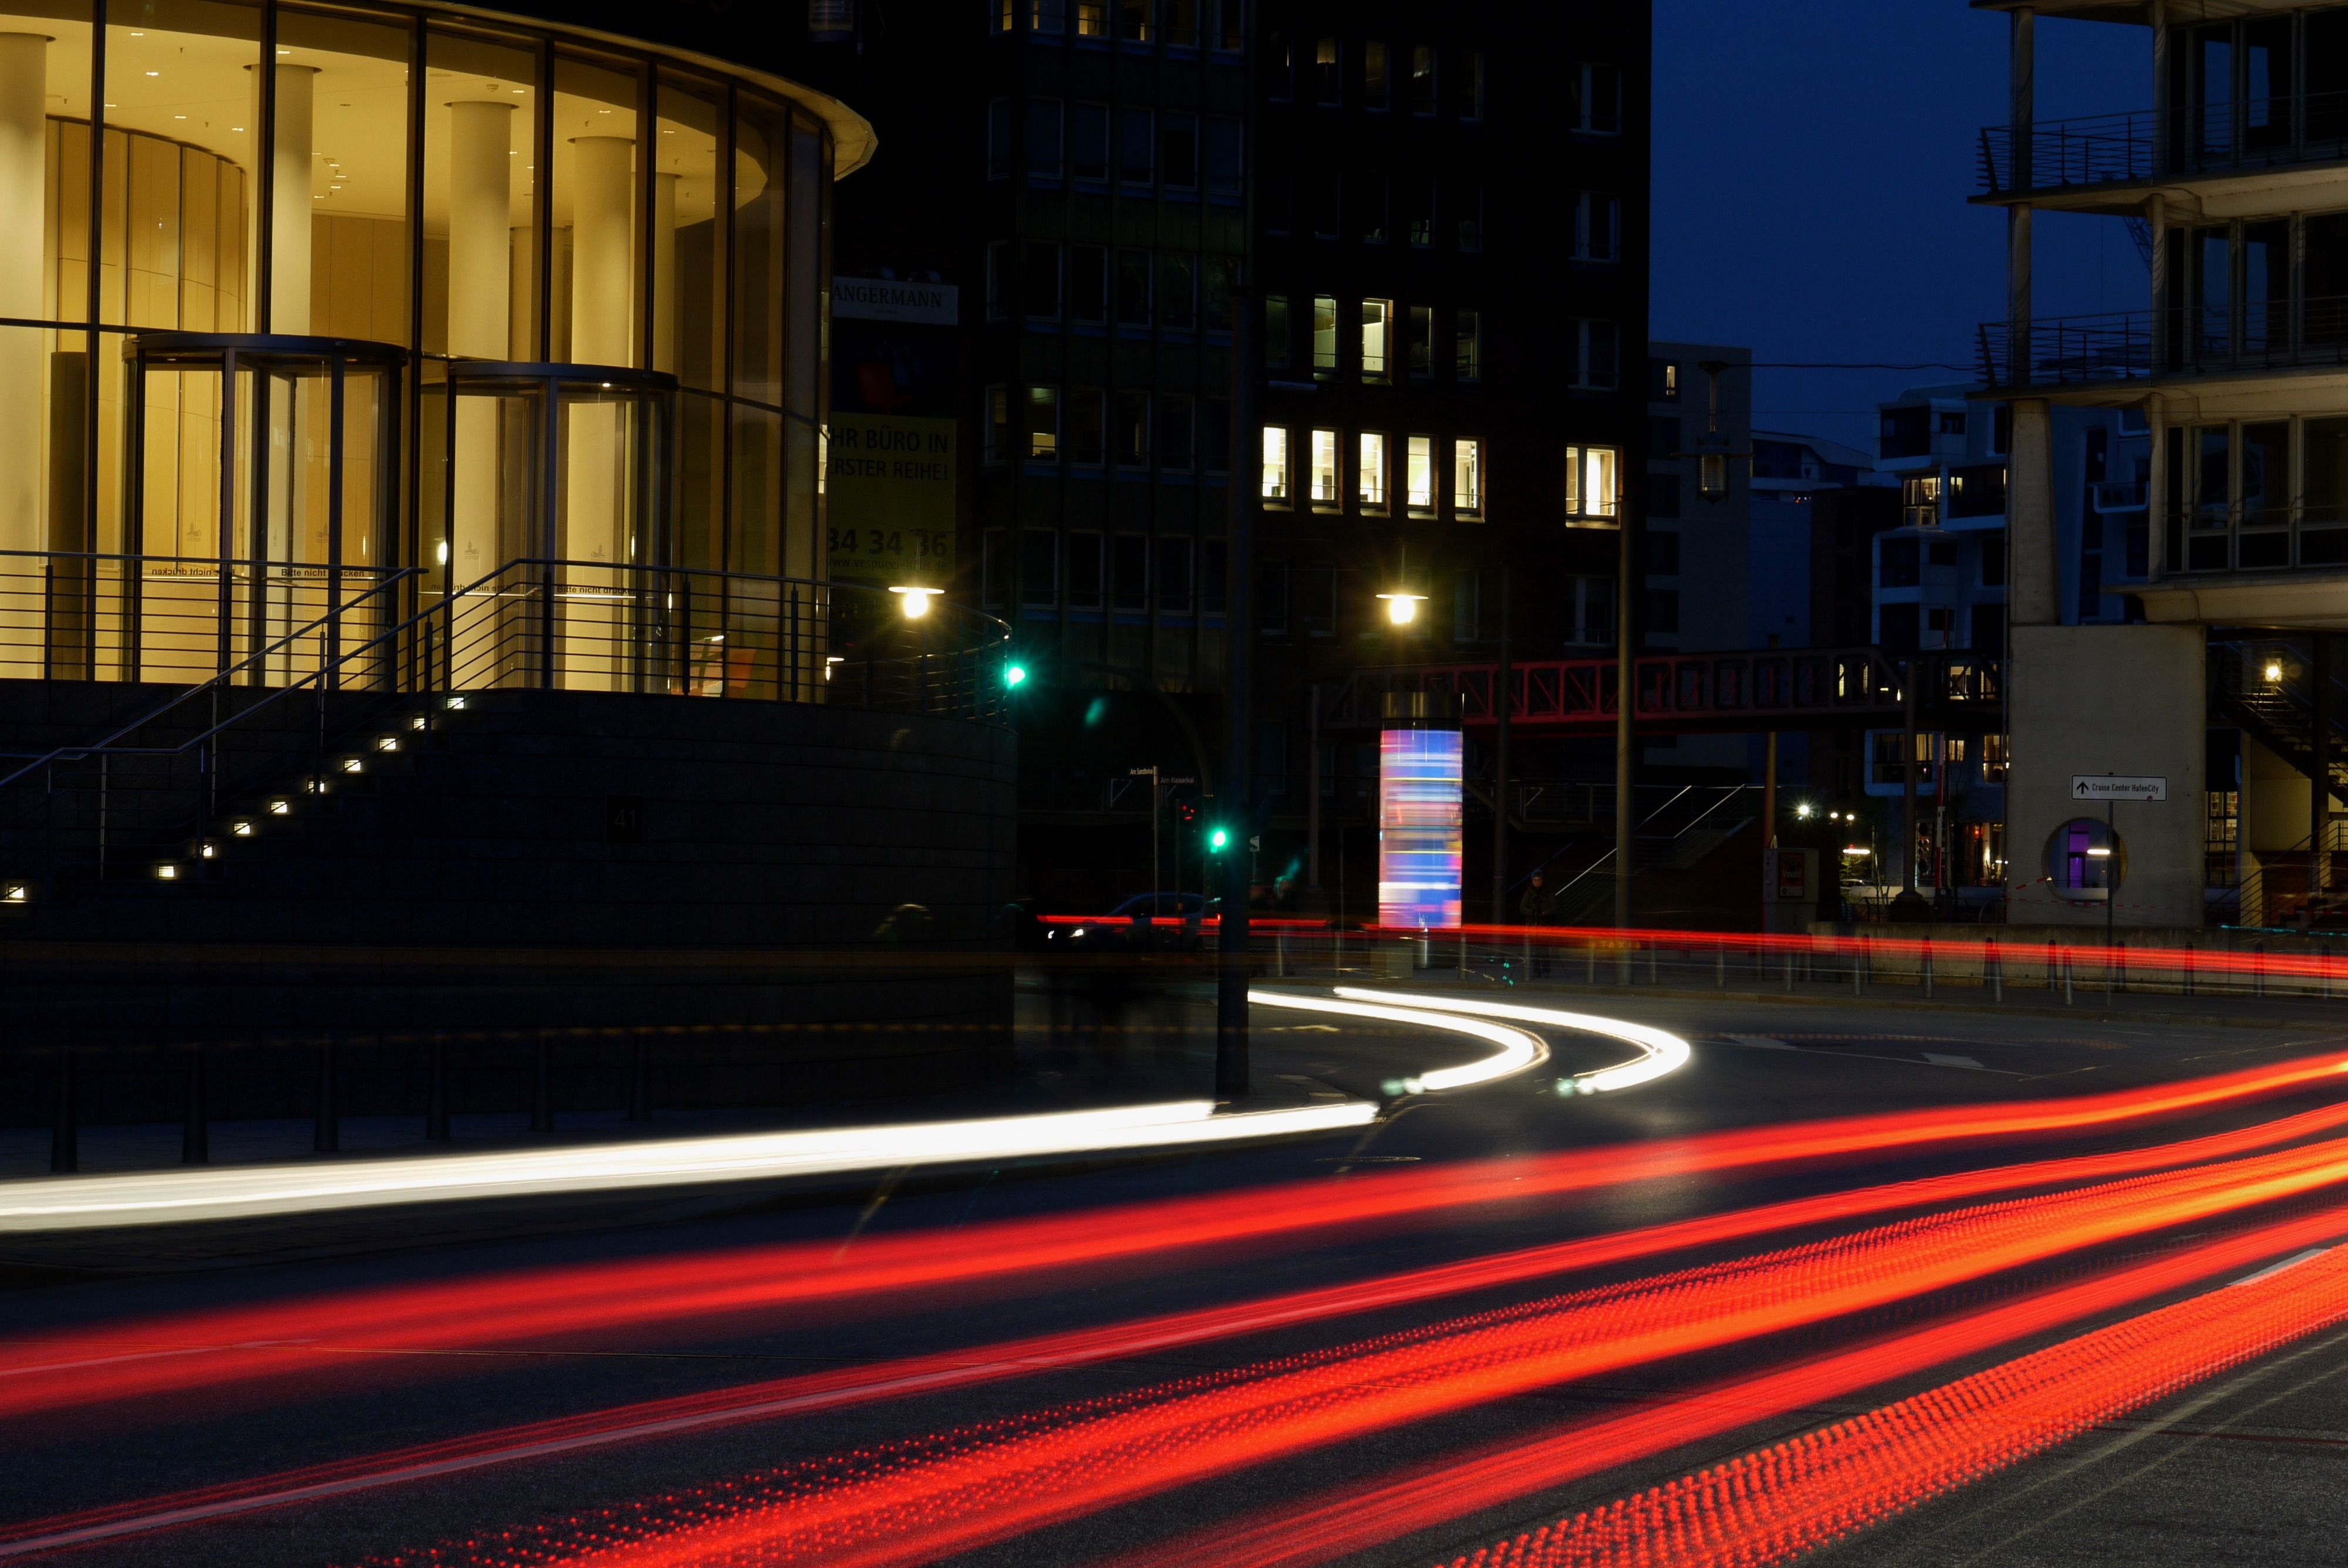
light, road, traffic, street, night, city, cityscape, downtown, dusk, evening, reflection, auto, darkness, movement, lane, lighting, long exposure, public transport, lights, urban area, metropolitan area